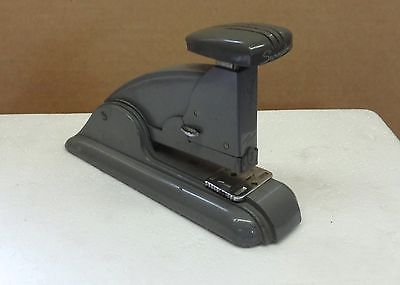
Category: stapler